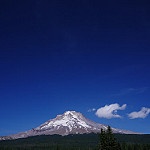
Label: mountain